Veeramalla Prakash

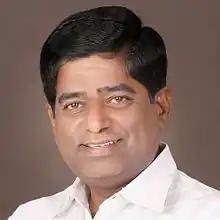

Veeramalla Prakash Rao (born 15 January 1958), known as Telangana Prakash, is an advocate, writer and the co-founder of Bharat Rashtra Samithi, a Regional Party in India.